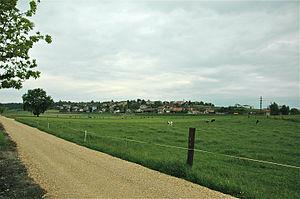
Vue du village de ""CRESSIER"" ou ""CRESSIER sur MORAT"" Canton de Fribourg SUISSE"
Cressier est une localité et une commune suisse du canton de Fribourg, située dans le district du Lac.